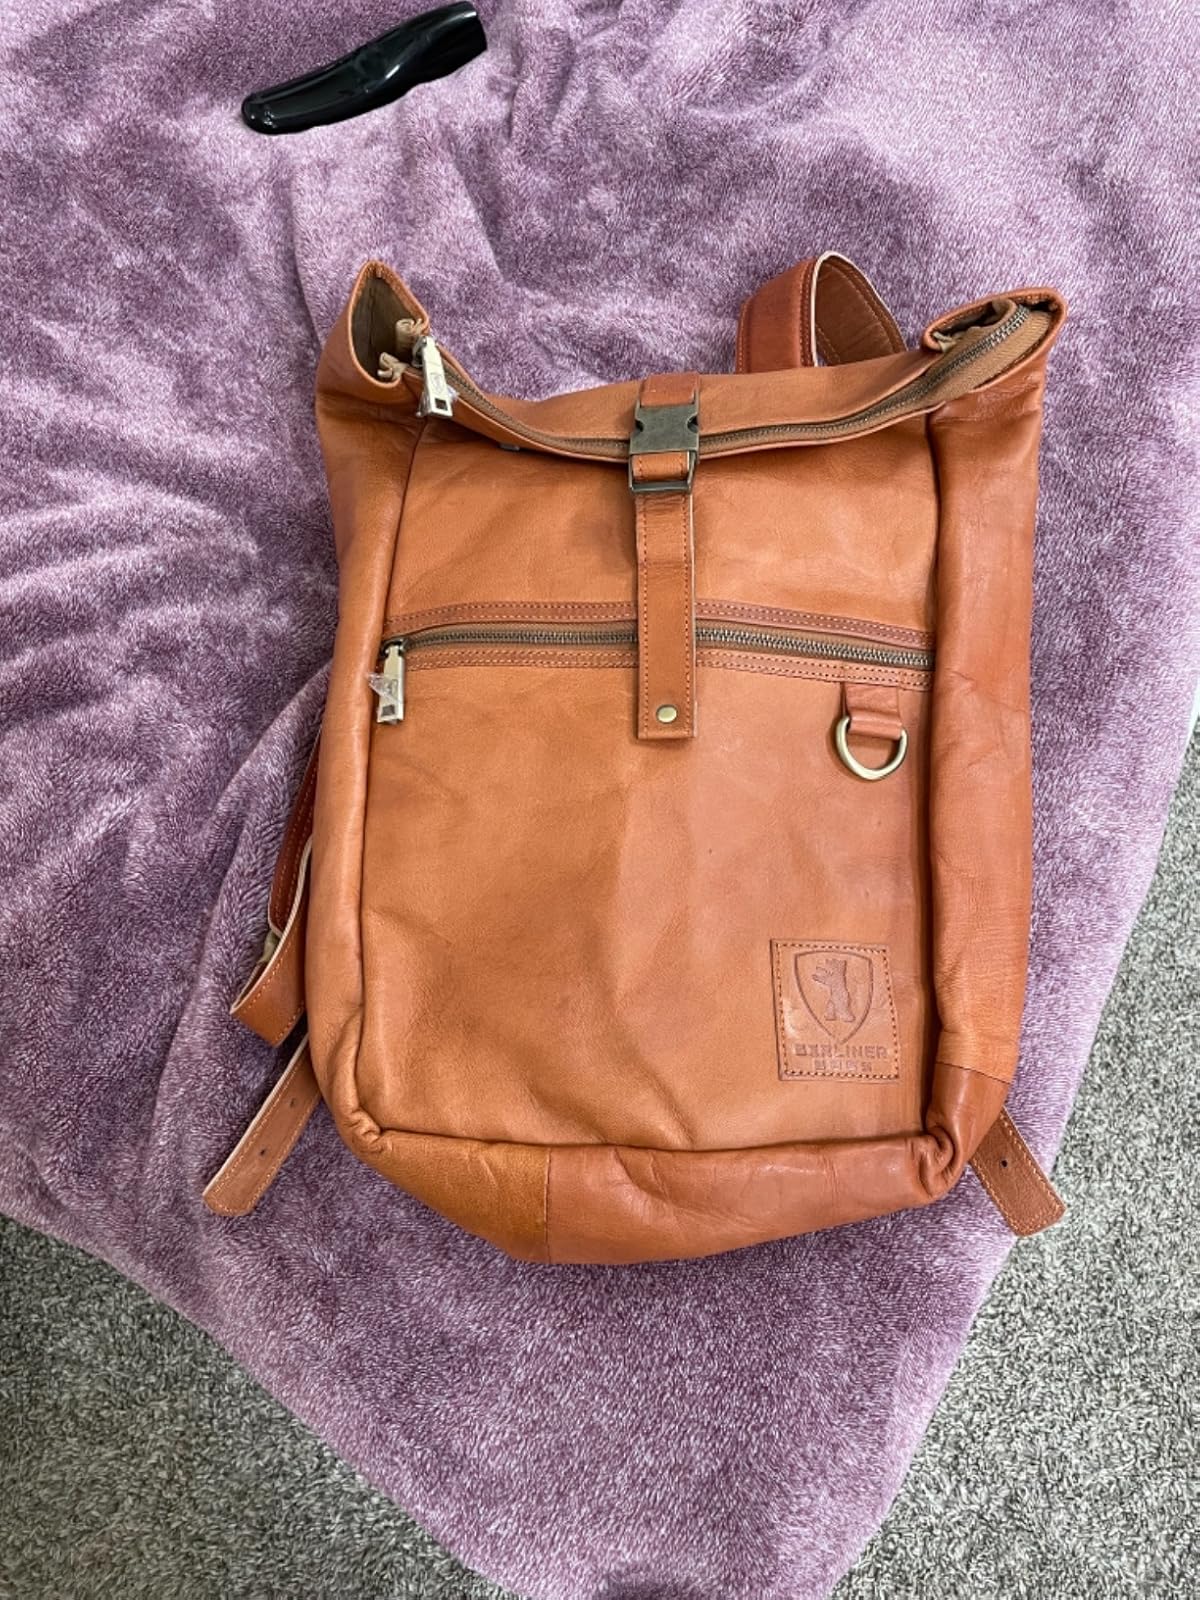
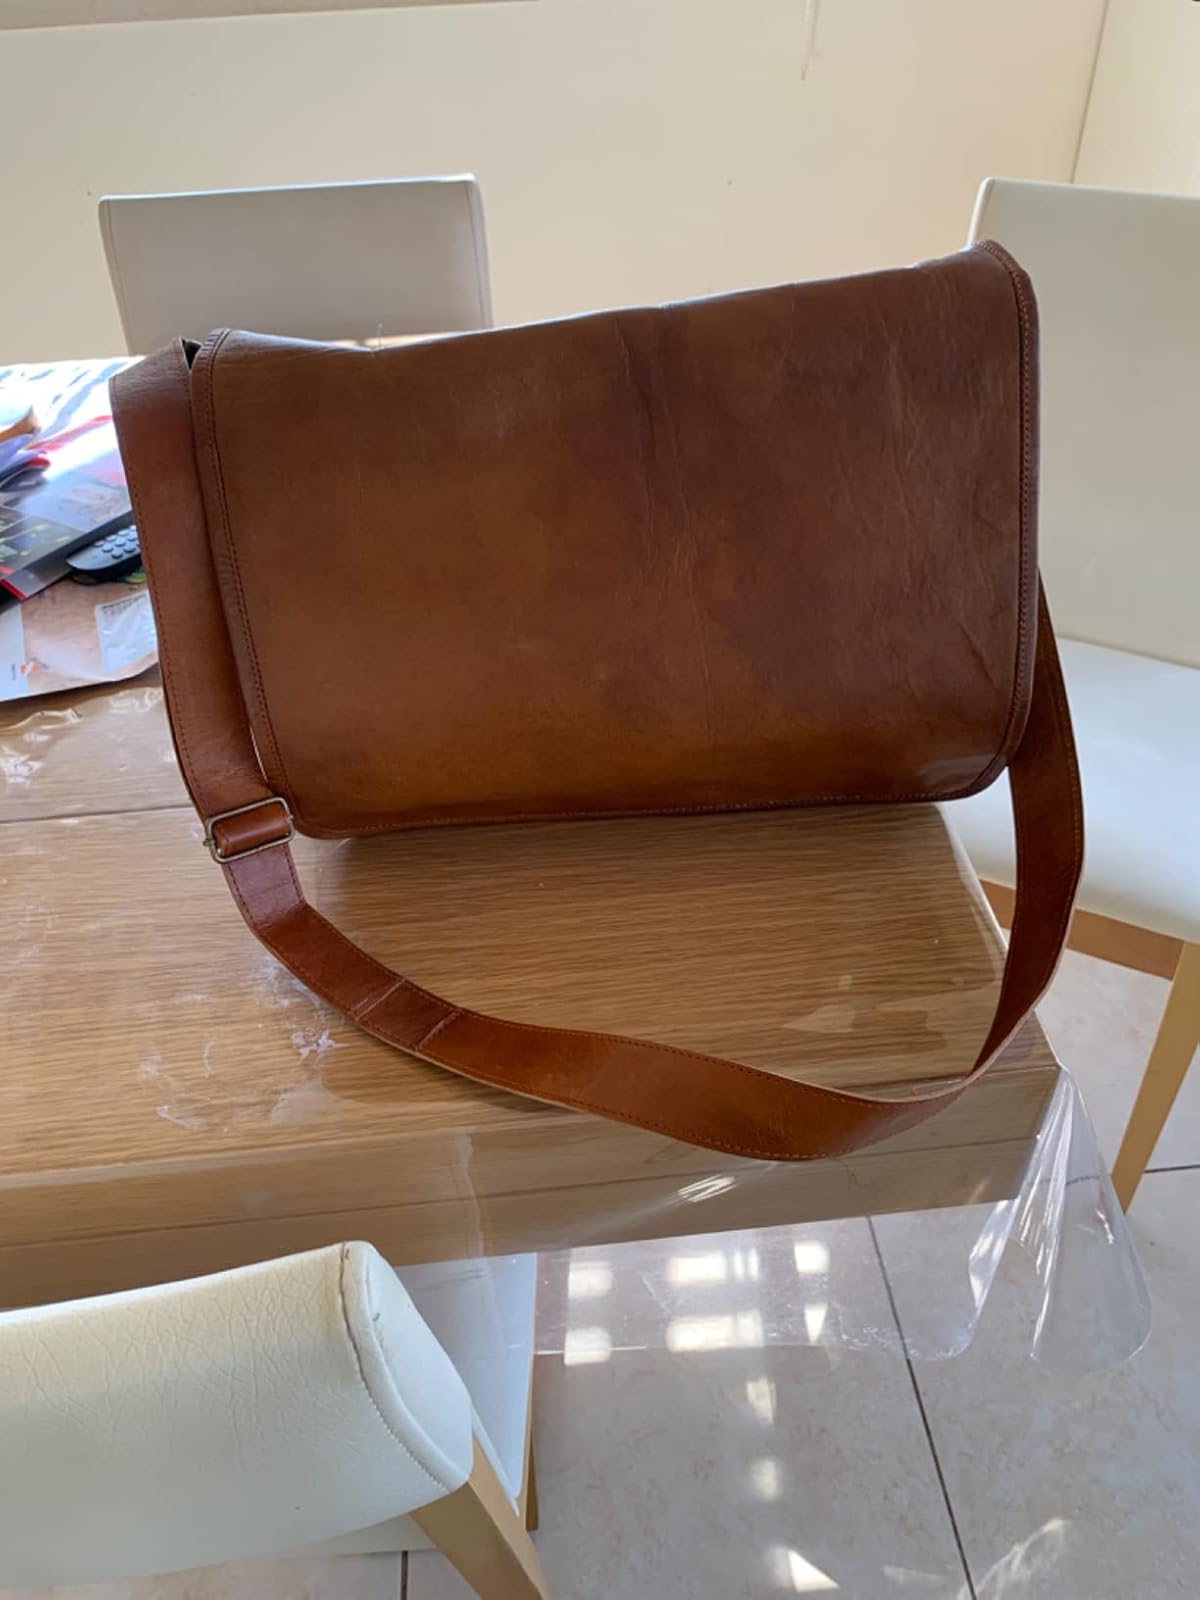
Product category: bag
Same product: no